Hong Jong-u

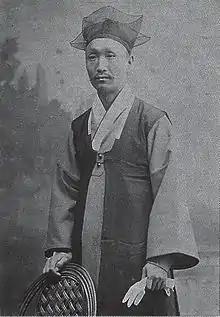
Hong Tjyong-ou in Paris

Hong Jong-u (1850–1913) was a Korean assassin, reformer, activist and statesman during the Korean Empire. He assassinated Kim Okkyun in Shanghai in 1894.